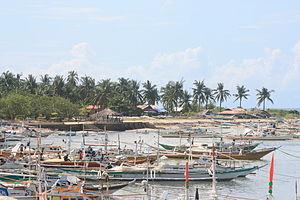
Madridejos est une municipalité de la province de Cebu, aux Philippines.